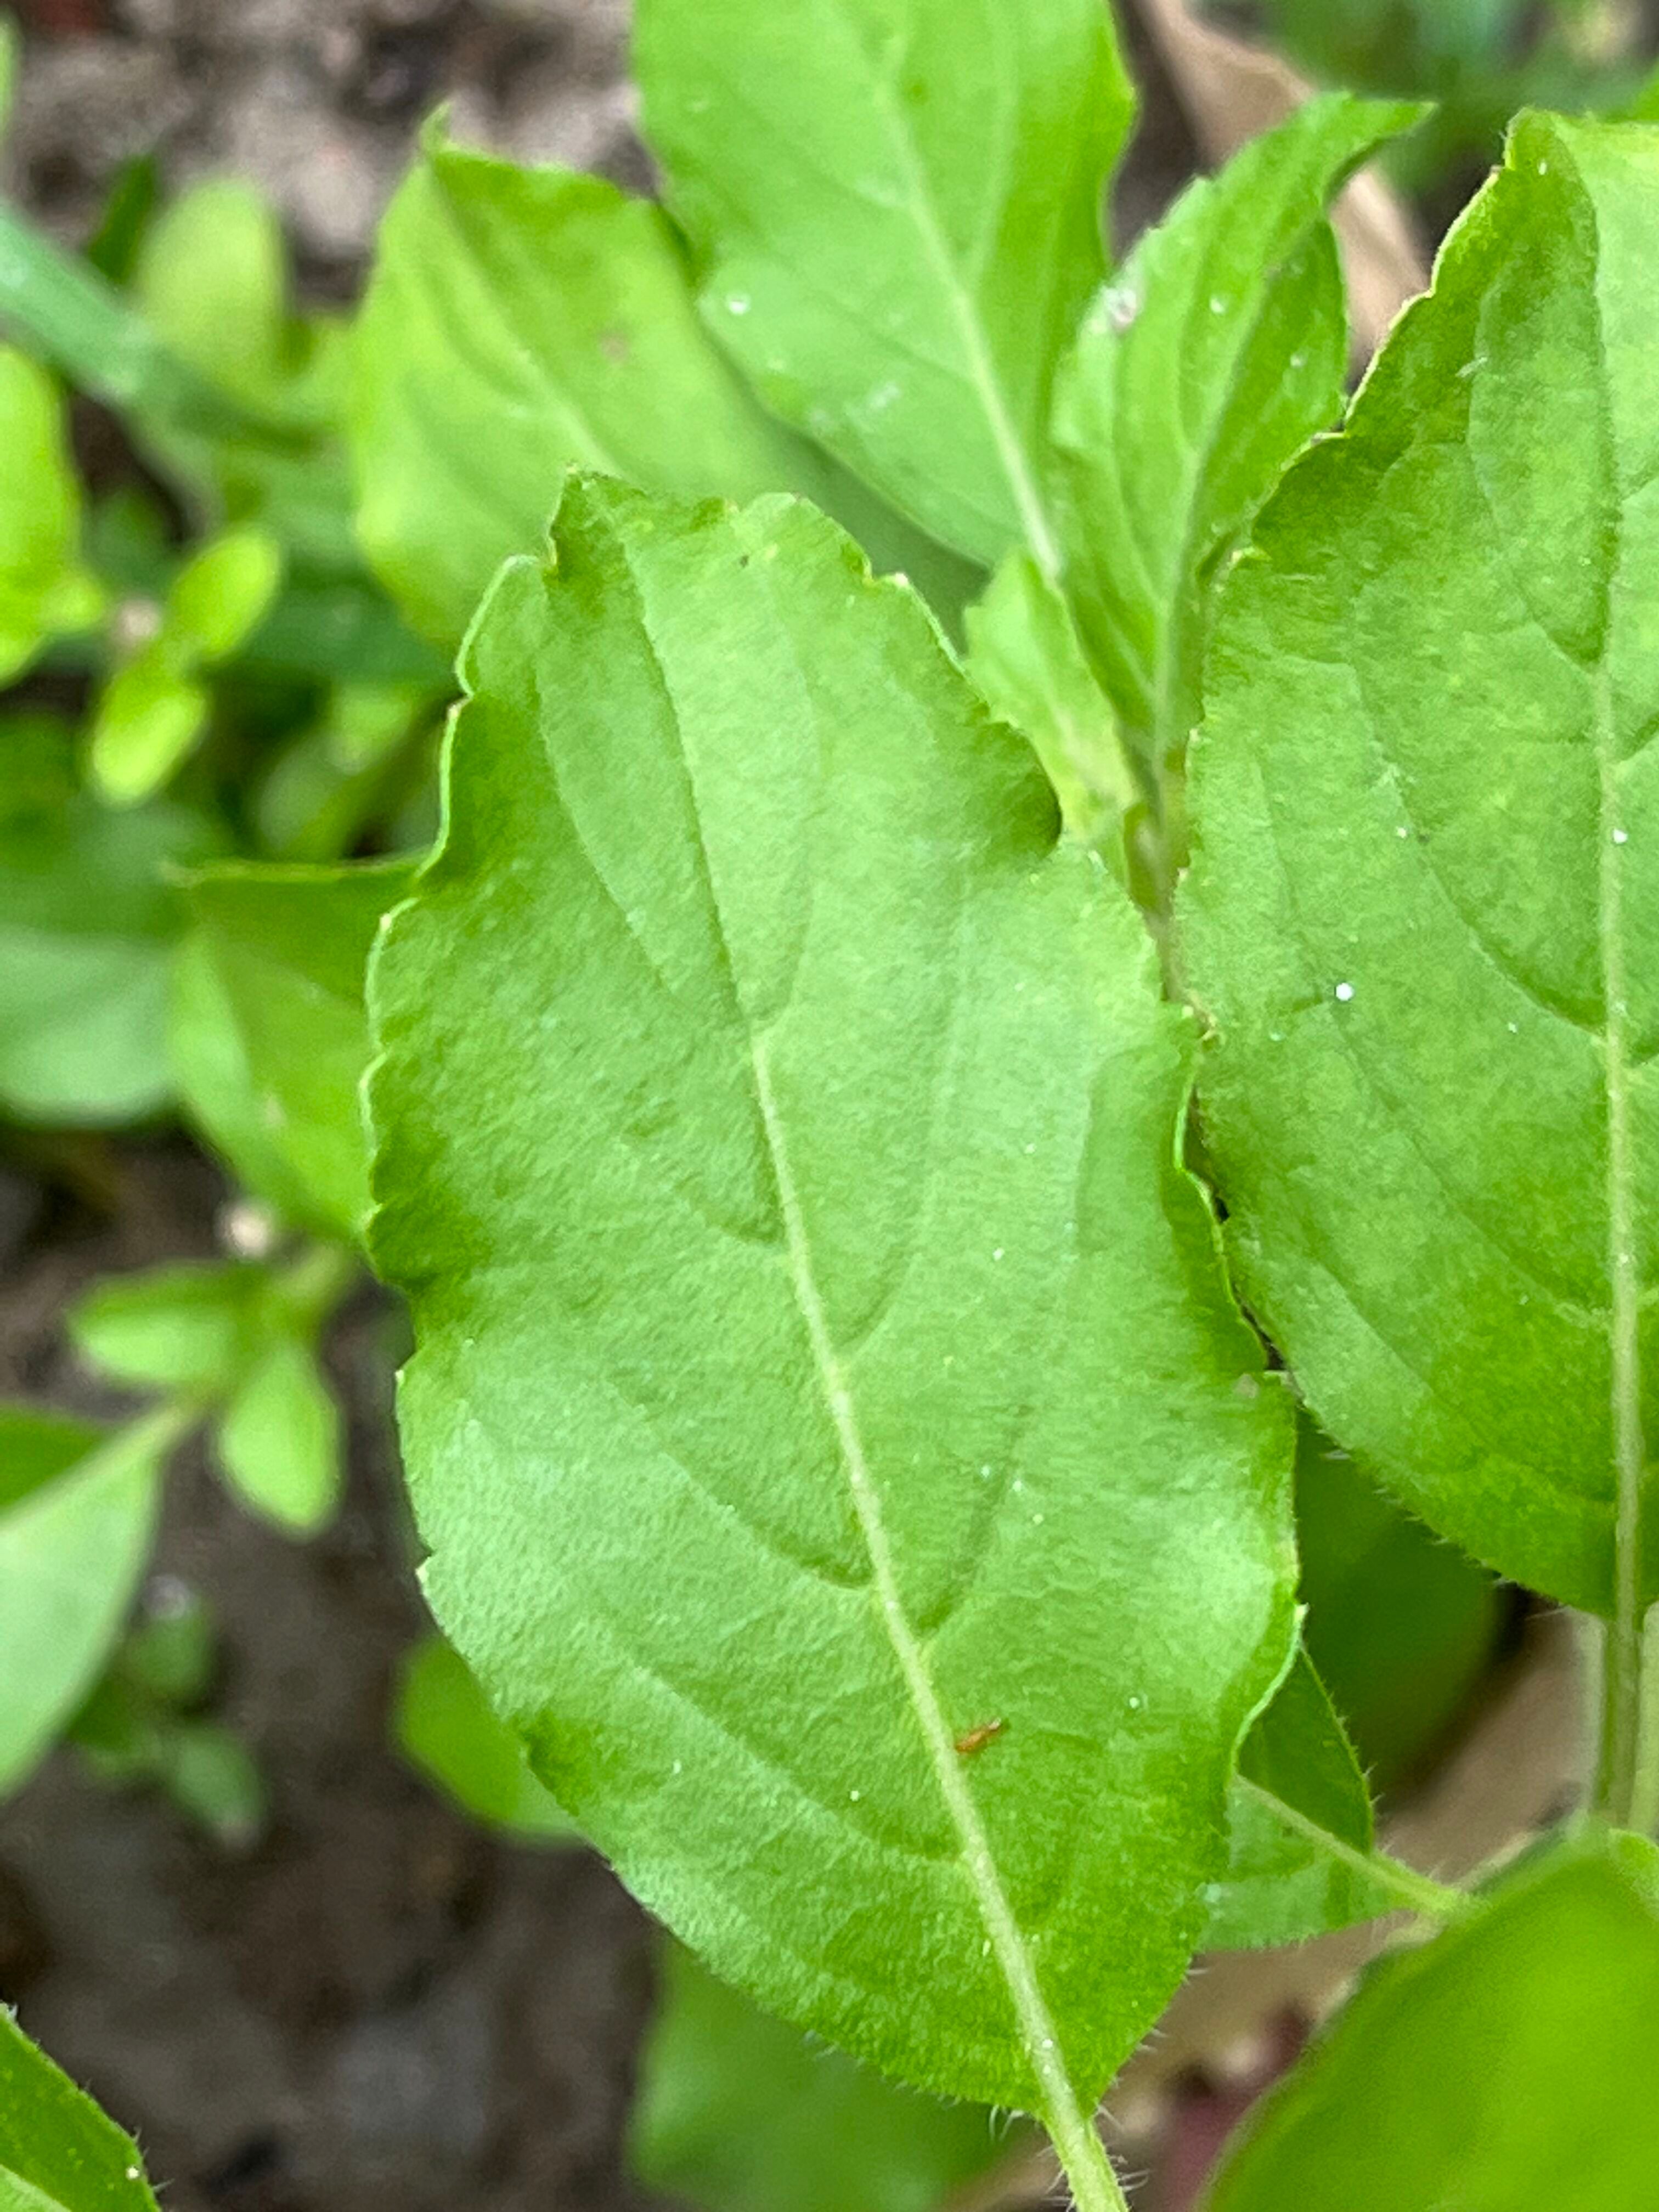
Plant species: ocimum-tenuiflorum